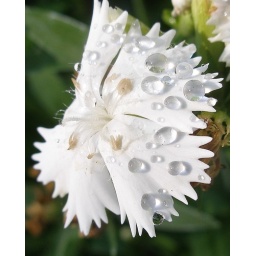
This beautiful little white Sweet William was covered in water droplets...